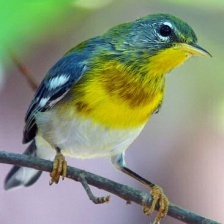
Species: NORTHERN PARULA
Scientific name: SETOPHAGA AMERICANA